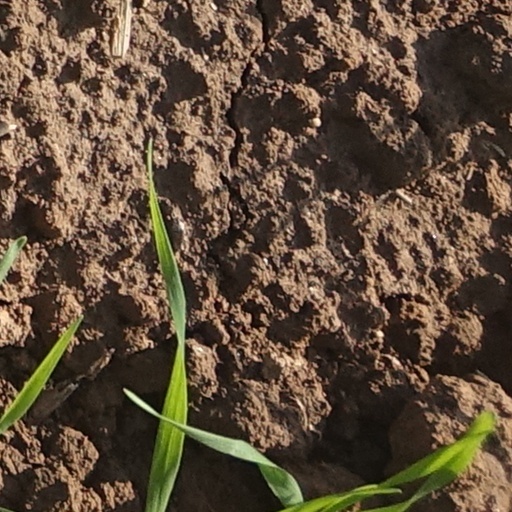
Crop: wheat